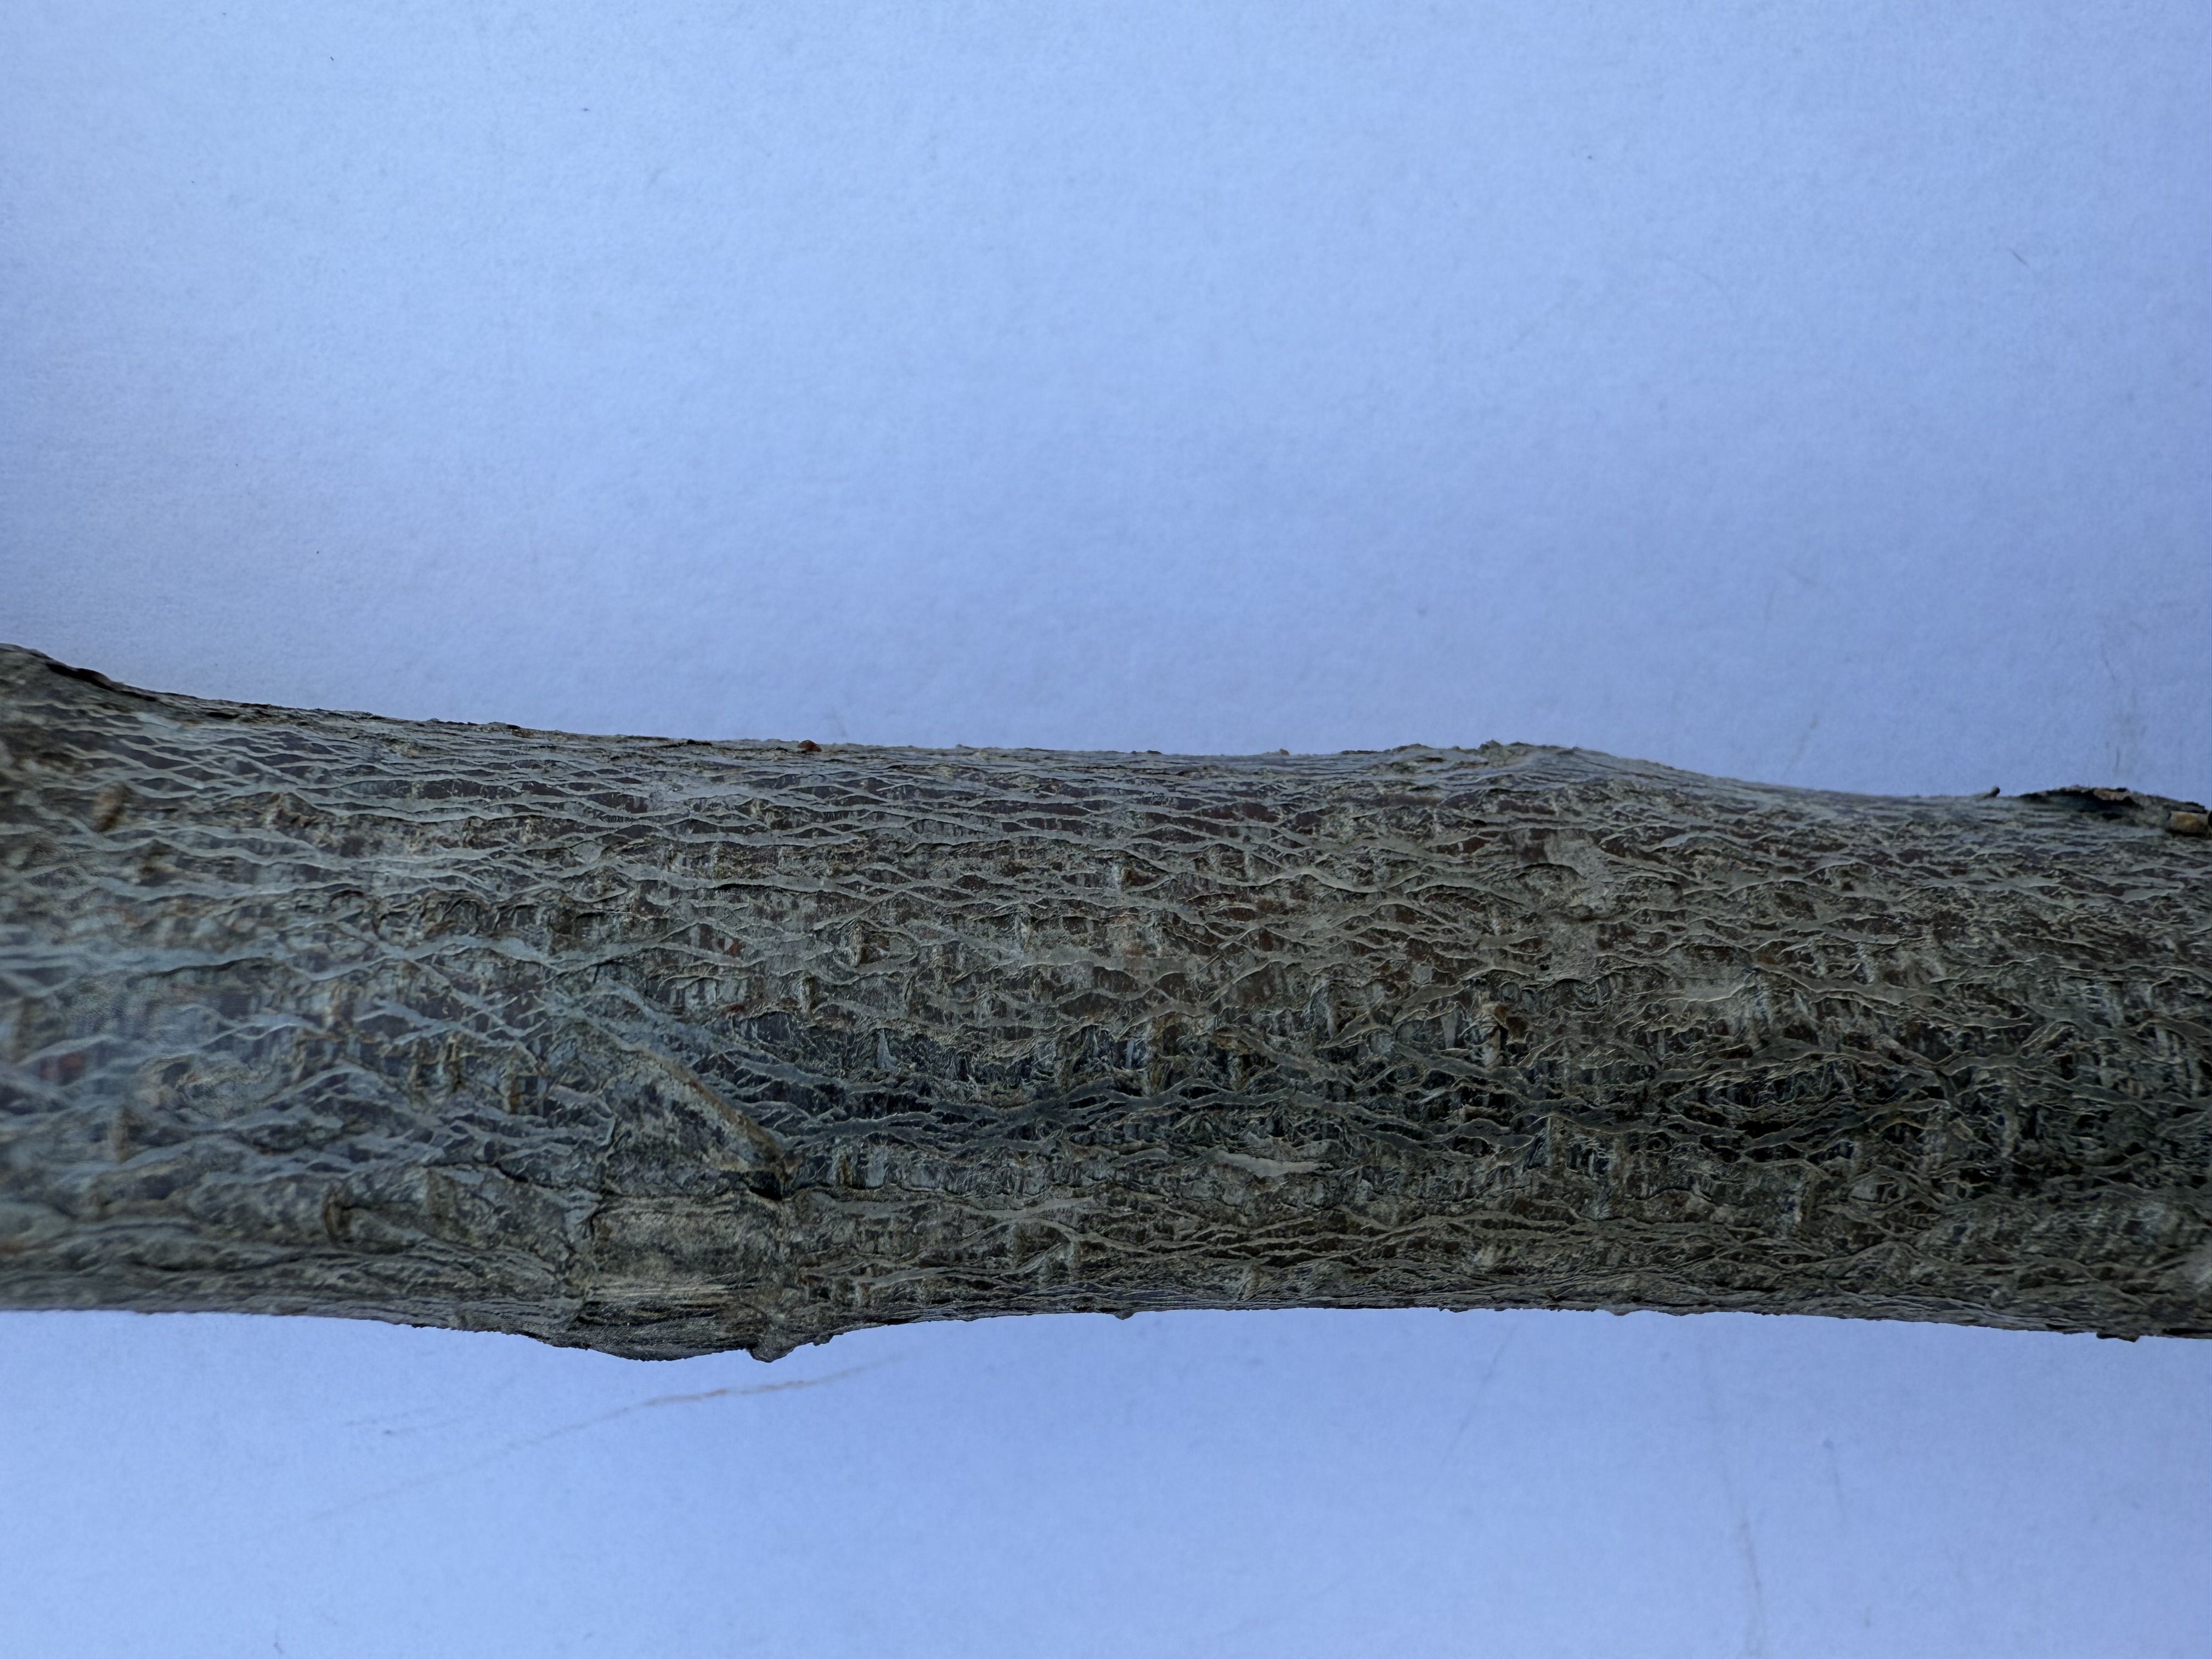
Variety: Angeleno Plum